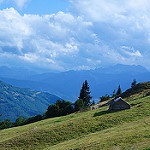
Label: mountain